Greenwich Savings Bank Building

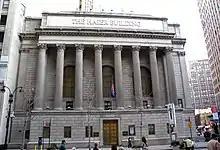
Seen from Broadway

At the center of the Broadway facade is an entryway with a molded surround approached by four steps made of pink granite. The entrance doorway contains a double door made of bronze with classical reliefs. The soffits under the doorway have square and rectangular molded panels. An electric sign is hung beneath the top of the entryway. An eared tablet with the carved words is inscribed above the top of the entryway, flanked by carved griffins. There were once metal plaques with the owner's name on either side of the doorway. On either side of the entryway are three window openings. The opening closest to the entrance on each side contains bronze frames. The two outer openings on each side contain iron grills over them, surrounded by brass frames.